Hindsight (TV series)

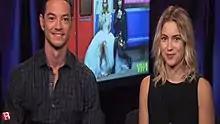
Craig Horner and Laura Ramsey discuss "Hindsight" in 2015

On Rotten Tomatoes it has an approval rating of 100% based on reviews from 12 critics, with an average rating of 7.5 out of 10. The site's critical consensus states: "An earnest sense of humor, excellent characters, and 90s nostalgia all work together to make Hindsight a fun and charming little romp." On Metacritic, the series has a score of 72 out of 100 based on reviews from 8 critics, indicating "generally favorable reviews".